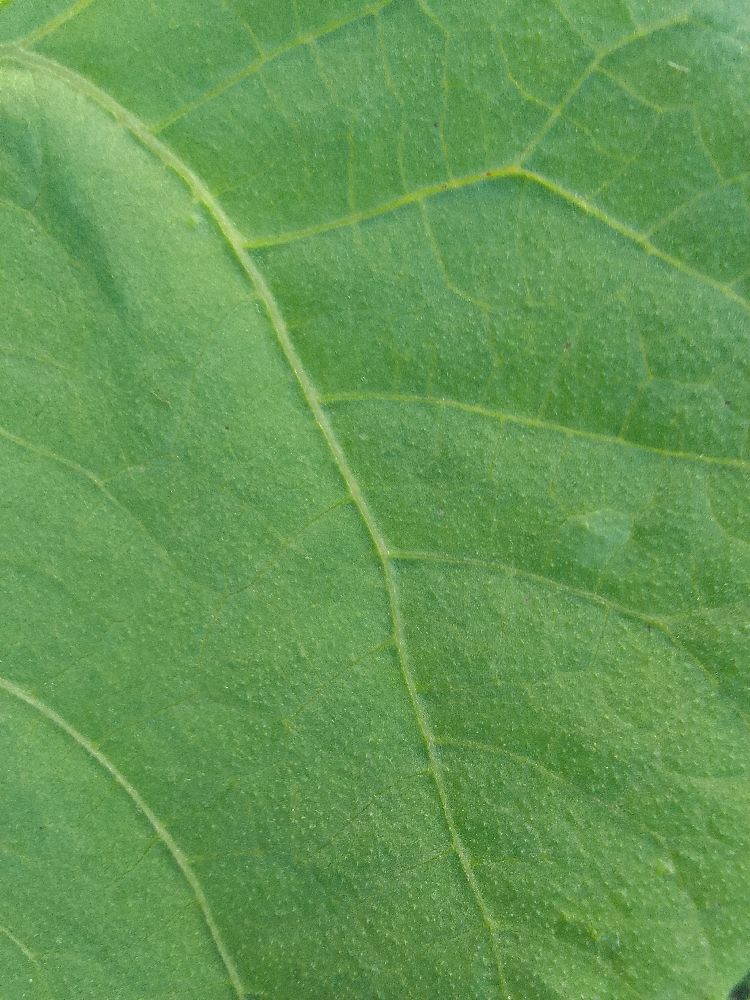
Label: healthy